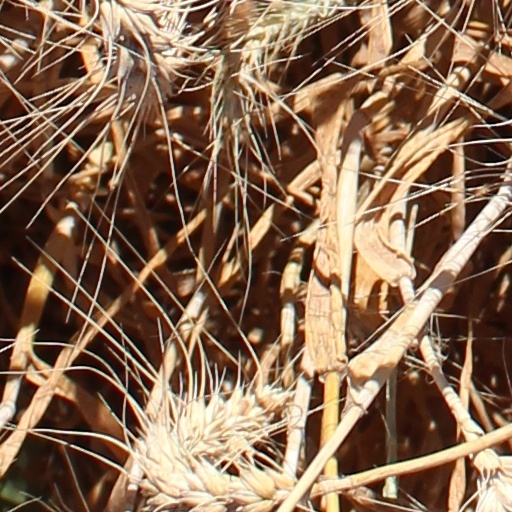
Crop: wheat